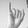
ASL letter: I